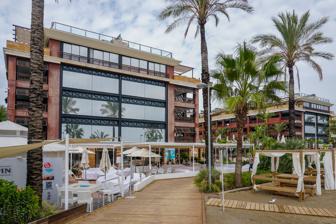
Building: Gran Hotel Guadalpin Banús
Country: Spain
Year built: 2004
Hotel in Marbella, Spain Gran Hotel Guadalpin Banús Location within Andalusia General information Location Puerto Banús , Marbella , Spain Coordinates 36°29′0″N 4°57′53″W / 36.48333°N 4.96472°W / 36.48333; -4.96472 The Gran Hotel Guadalpin Banús is a luxury five-star hotel in Puerto Banús , Marbella, Spain . The hotel is situated on the beach and contains 181 rooms. The hotel is served by the Lorea restaurant specializing in Basque cuisine , and the bars Sofia Cócteles and Pool Bar . The hotel was built between 2002 and 2005 by the developer Aifos. Aifos went bankrupt in 2009 and was liquidated in 2014. 40% of the hotel was sold to Puerto Banús, but its past debts remained a burden for years. During the summer of 2024, the partial closure of the hotel was ordered by a local court after its employees launched a long strike to protest against minimal hiring conditions during low seasons. Caja Rural and SPV Spain are the hotel's main shareholders. See also List of hotels in Spain References